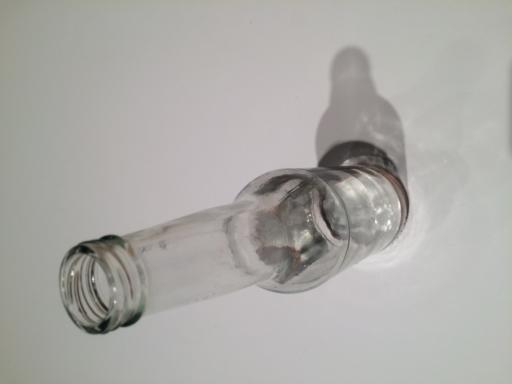
Waste category: glass